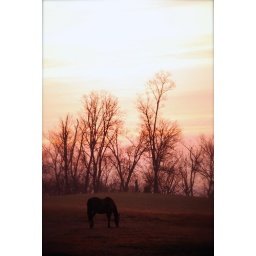
Here is Bailey, eating in the pasture this morning.